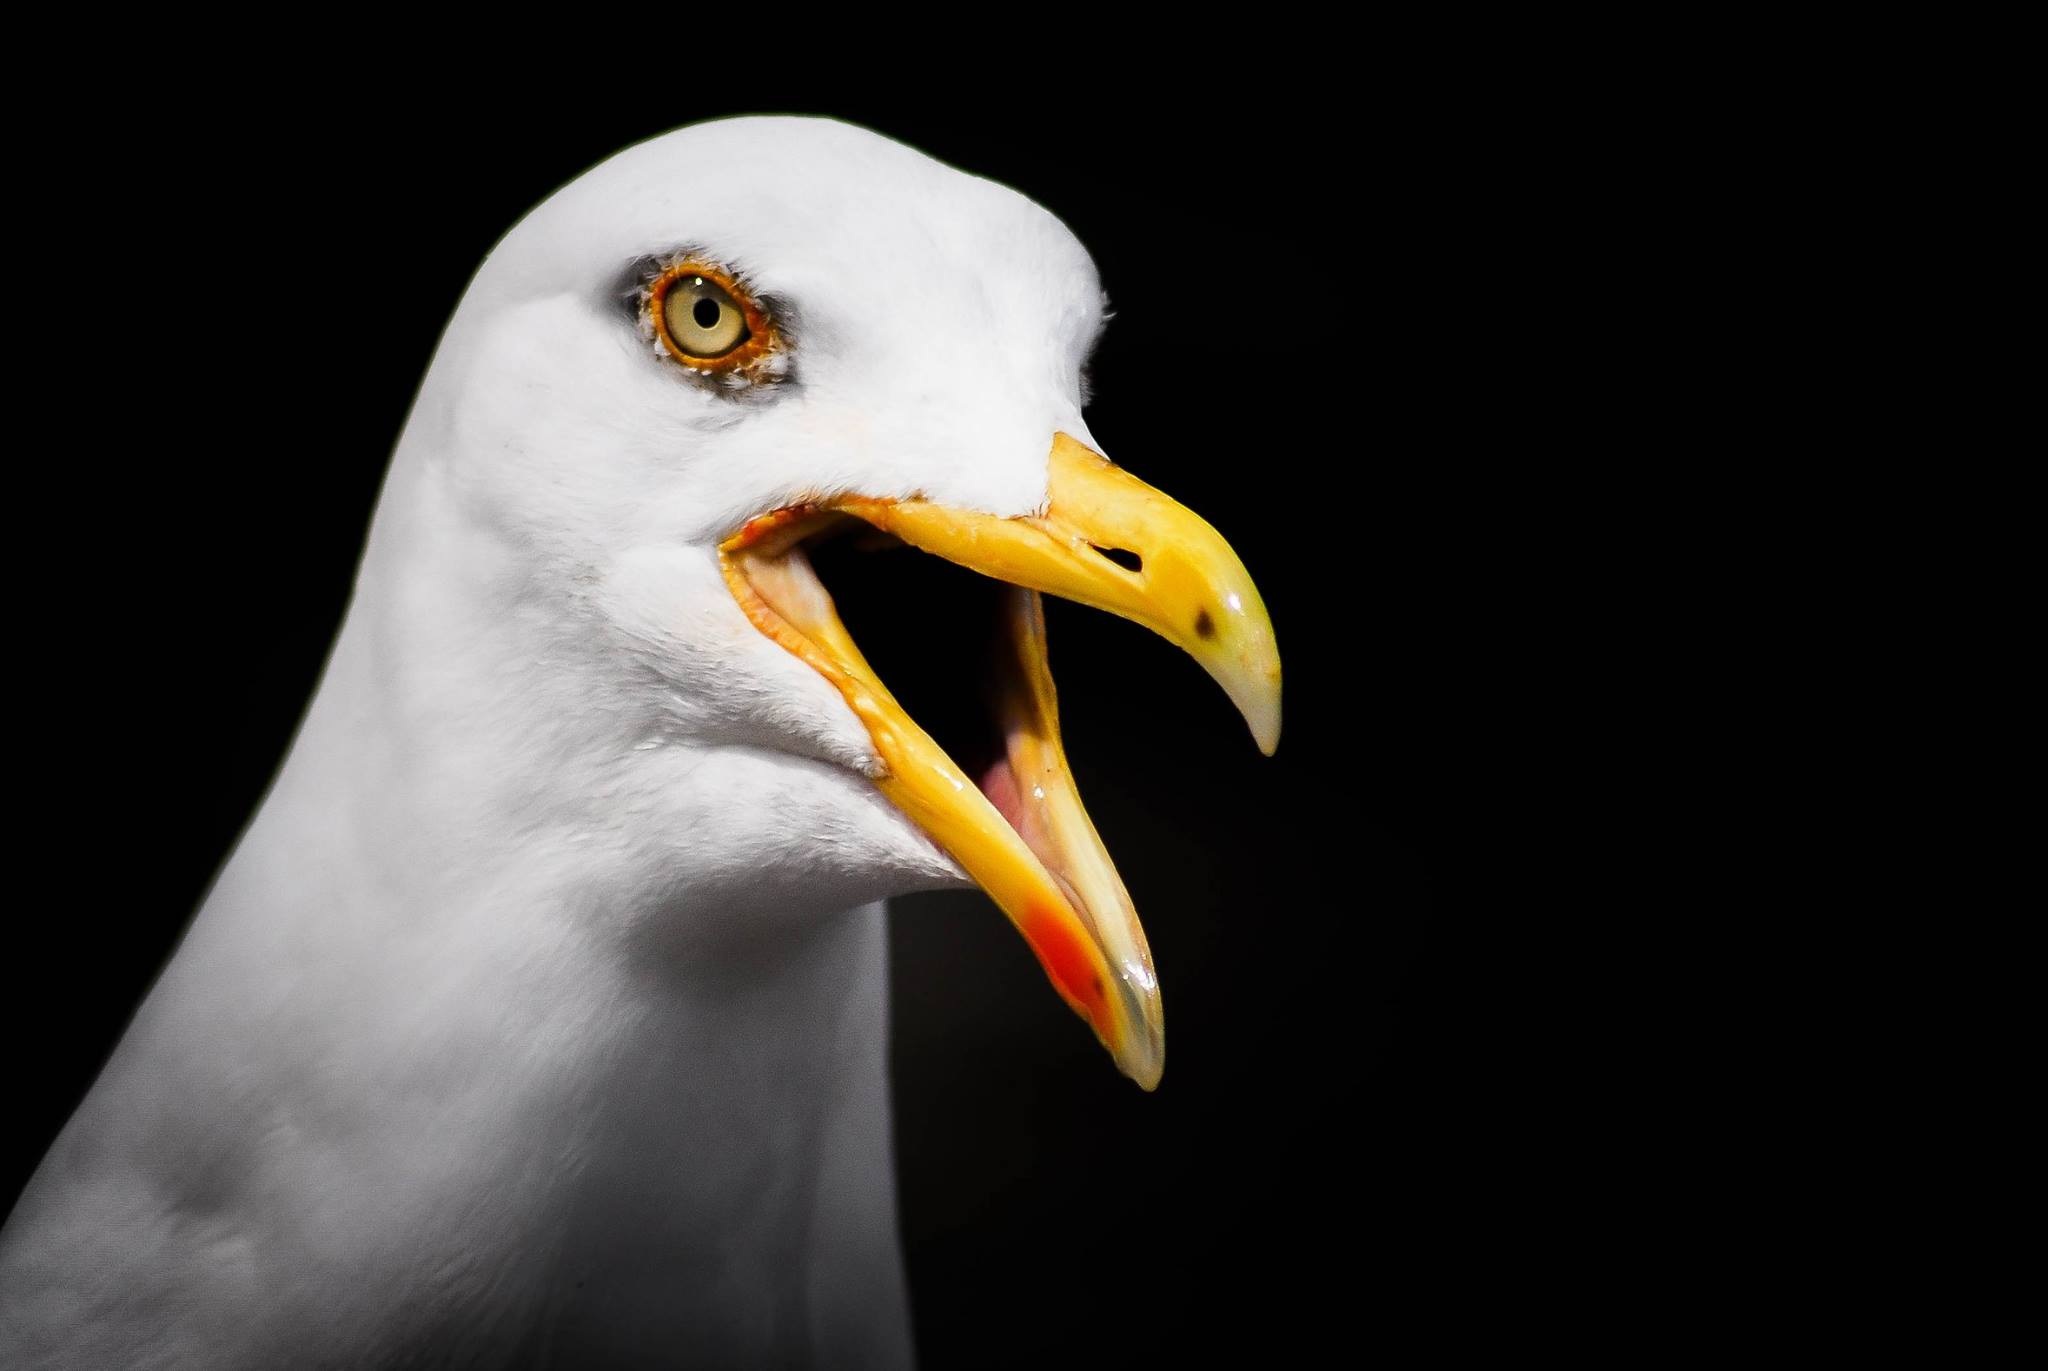
bird, wing, seabird, seagull, gull, beak, fauna, close up, vertebrate, hamburg, alster, charadriiformes